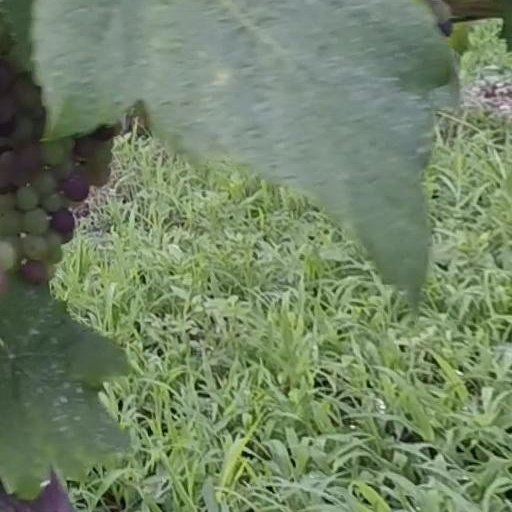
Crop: grape